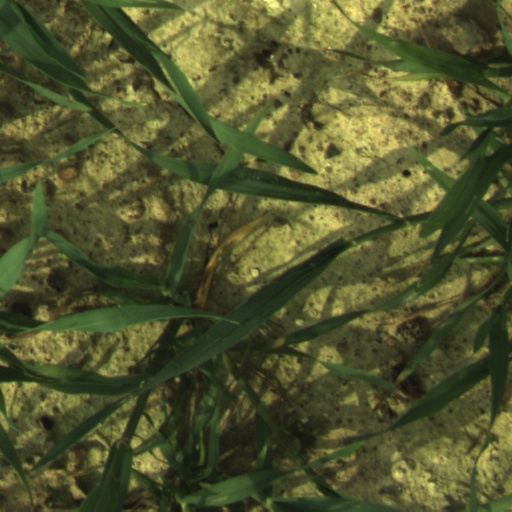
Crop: wheat